Sacred Heart Basilica, Timaru

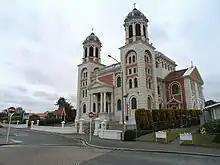
Sacred Heart Basilica

It was timely that the church was completed in 1911. The wooden church had burnt down in 1910 and Mass had been celebrated in the boys’ school until the Basilica was ready. The building cost £23,000 and was practically completed and paid for by the time of the opening and consecration, on Rosary Sunday, 1 October 1911. This was an enormous effort by a relatively poor, largely Irish, Catholic community. Dignitaries who attended the consecration included Archbishop Francis Redwood of Wellington, and the three other New Zealand bishops. All the district's mayors were in attendance, being given seats of honour. The church was packed with clergy and laity. The "Messe solennelle en l’honneur de Sainte-Cécile" (St Cecilia Mass or Mass in G), composed by Charles Gounod, was sung by the choir of sixty, supported by a full orchestra. The sermon was preached by Bishop Cleary of Auckland. Following the blessing ceremony an unexpected honour was bestowed on Father Tubman. He was elevated to the office of Dean. The honour was a complete surprise to all in attendance. The plan of the building is cruciform. The style is Roman Renaissance of the Ionic order. Most of the material used was ferro-concrete, Oamaru stone, and locally made bricks.